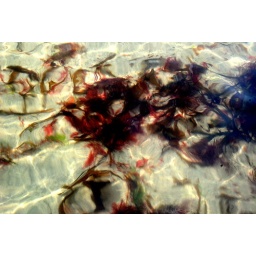
sea weed floating in water at beach muckross kilcar co donegal 9/7/10